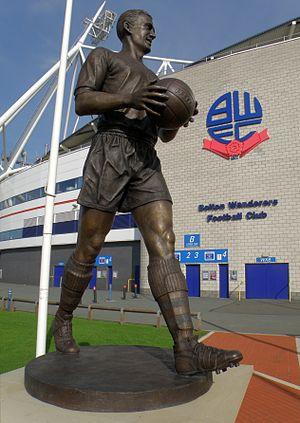
Nathaniel Lofthouse OBE, plus connu sous le nom de Nat Lofthouse, né le 27 août 1925 et mort le 15 janvier 2011, est un footballeur anglais qui jouait au poste d'attaquant. Il est Officier de l'Ordre de l'empire britannique.